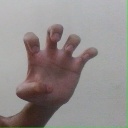
अक्षर: झ